2019–2022 Sudanese protests

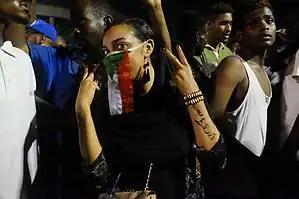
Sudanese women (Kandake) protesting in 2019, by Ola Alsheikh

Two thousand protesters in Khartoum and other cities on 12 September and 20,000 protestors in Khartoum, Wad Madani, and Port Sudan the following week called for Abdelgadir Mohamed Ahmed to be appointed Chief Justice and Mohamed el-Hafiz attorney general, for the creation of a Khartoum massacre investigation commission, and for senior members of the previous government to be tried in Sudanese courts or extradited to the International Criminal Court investigation in Darfur. Displaced people protested in Mershing, South Darfur on 15–16 September and in Nyala on 17 September after armed men wearing Rapid Support Forces (RSF) uniforms killed University of Zalingei student Munir Hamid, Adam Mohamed, Hashim Karameldin, and Radwan Abdelrahman. Protestors considered the transition government responsible for the deaths, and called for "the militias" to be disarmed.